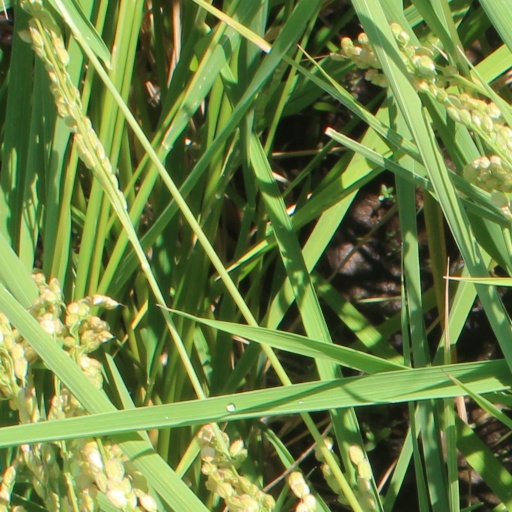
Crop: rice